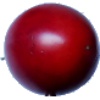
Label: tamarillo